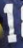
Number: 1